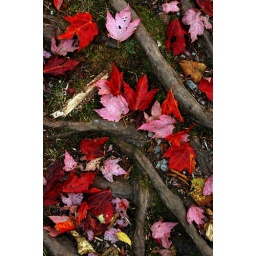
Maple leaves cover the forest floor in Fundy National Park, New Brunswick, Canada.